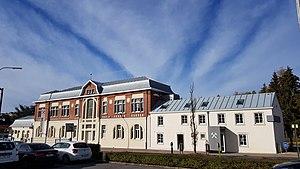
Le musée Vieille Montagne de la province de Liège est établi l'ancien bâtiment administratif de la Société des mines et fonderies de zinc de la Vieille-Montagne, témoignage important de l'exploitation du minerai de zinc dans la municipalité de La Calamine et objet du territoire contesté de Moresnet.
Le territoire contesté de Moresnet, dit Moresnet neutre, est un ancien territoire communal neutre européen créé par l'article 17 du traité des limites signé à Aix-la-Chapelle le 26 juin 1816. De forme sensiblement triangulaire et d'une superficie de 3,44 kilomètres carrés, il était situé à environ 7 km au sud-ouest d'Aix-la-Chapelle, au sud du point où les frontières de l'Allemagne, des Pays-Bas, et depuis 1830 de la Belgique, se rencontrent au sommet du Vaalserberg. L'Empire allemand l'annexa le 27 juin 1915. Le traité de Versailles l'assigna à la Belgique.
La Société des mines et fonderies de zinc de la Vieille-Montagne est une entreprise d'origine liégeoise productrice de zinc fondée en 1837 et dont le siège d'exploitation était à Angleur. Elle a pour origine un procédé inventé par Jean-Jacques Dony au début du XIXᵉ siècle. Le nom provient de Vieille-Montagne, un lieu-dit sur la commune de La Calamine, où elle exploitait une riche mine de carbonate de zinc. La société fait actuellement partie du groupe Umicore.